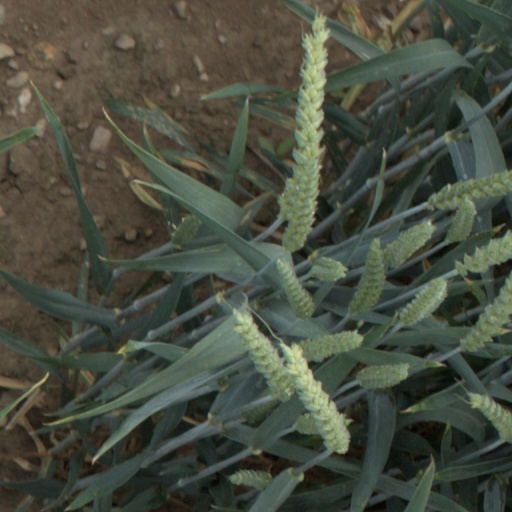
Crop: wheat